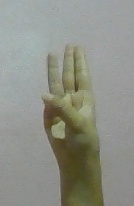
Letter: thaa